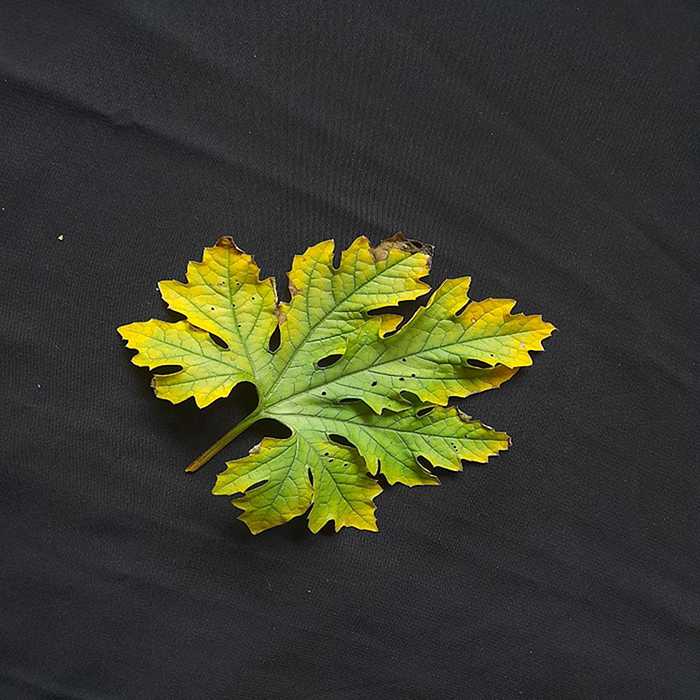
Plant: Bitter Gourd
Label: Fusarium wilt